Maya Alagh

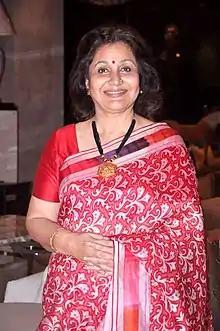
Alagh at the Charcoal-Houseproud.in launch in 2012

Maya is married to Sunil Alagh, who is a former managing director and CEO of Britannia Industries. Their daughter Anjori Alagh is also an actress. Maya started off her career as a model. She was noticed by actor, Dalip Tahil when she had gone to pick up her husband, Sunil Alagh. Dalip offered her an ad film, which she auditioned for. She was however rejected because she didn't 'look poor enough'.